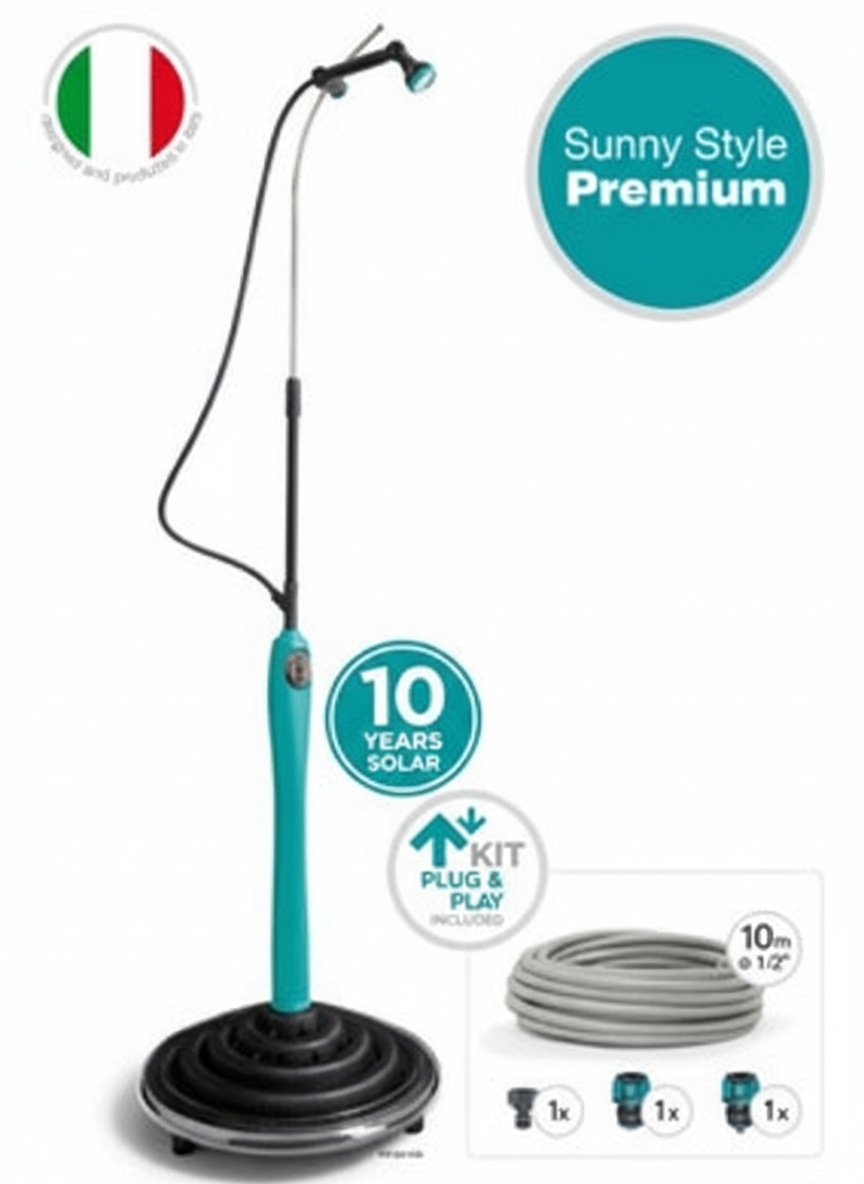
DOCCIA SOLARE SUNNY STYLE PREMIUM DA GIARDINO Mod.5526
Maxpho eBay Template Home Chi siamo Pagamenti Recesso Newsletter Preferiti Feedback DOCCIA SOLARE SUNNY STYLE PREMIUM DA GIARDINO Mod.5526 Descrizione Pagamenti Spedizione Garanzie Non dimenticare... DOCCIA SOLARE SUNNY STYLE PREMIUM DA GIARDINO Mod. 5526 Esposta per circa due ore al sole, grazie al processo di riscaldamento dell’acqua contenuta nella base/serbatoio, eroga numerose docce calde con temperatura regolabile grazie al miscelatore incorporato. Base/serbatoio stabile e sicura Altezza regolabile da 1,40 a 2,10 m. Doccino staccabile e orientabile. Mixer di acqua calda e fredda, per regolare la temperatura desiderata. Regolatore di pressione inlet con valvola di sicurezza. Kit Plug&Play corredato di presa rubinetto ¾”, 2 raccordi aperti SOFT TOUCH e 10 m di tubo Ftalati free, per collegamento al rubinetto . Metodi di pagamento PayPal Bonifico bancario Vaglia Postale Contrassegno (maggiorazione 7,00 euro) Modalità di spedizione Le spedizioni verranno eseguite tramite corriere espresso La spedizione di norma viene effettuata entro 5 giorni lavorativi dalla ricezione del pagamento! Tutti i nostri prodotti sono nuovi e sigillati! di visitare il nostro negozio cliccando QUI oppure utilizzando la barra di navigazione interna posta in alto a questo annuncio! Inoltre aggiungici all'elenco dei tuoi VENDITORI PREFERITI cliccando QUI , potrai ricevere le nostre newsletter per rimanere sempre aggiornato sulle novità in arrivo! Ferramenta Archimede ti ringrazia per la fiducia con la speranza di incontrarci al prossimo acquisto! Grazie! Per tutte le aree disagiate elencate nel sito SDA sará applicata una maggiorazione. Inserzione creata da Maxpho®. Software eBay® per la gestione di negozi a livello nazionale e internazionale.
Brand: Vendiamonoi.it - Vico Pisano
Category: Home & Garden > Pool & Spa